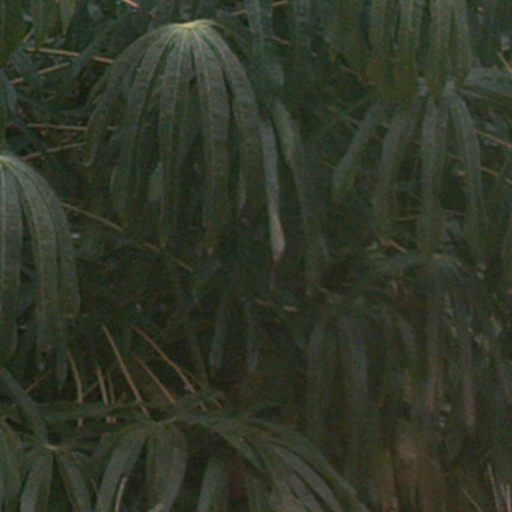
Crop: cassava